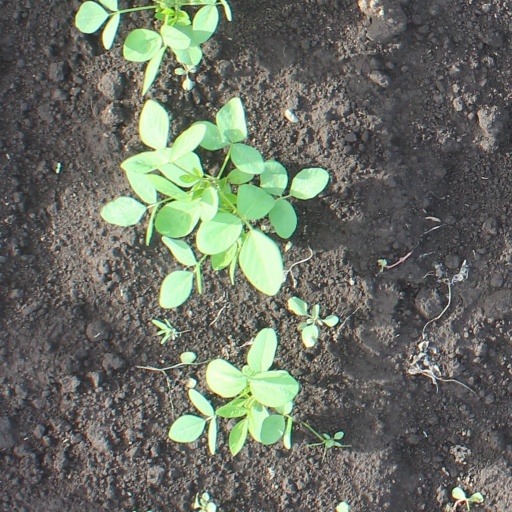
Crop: soybean